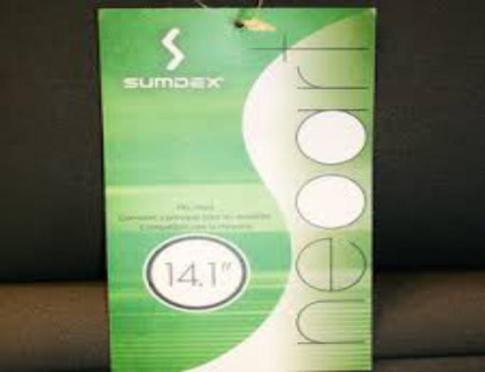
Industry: Clothes